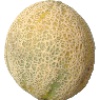
Label: Cantaloupe 2